Midaregawa Station

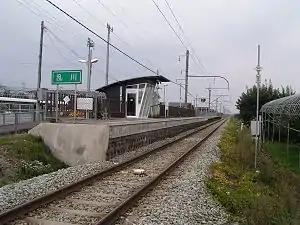
Midaregawa Station, October 2005

is a railway station in the city of Tendō, Yamagata, Japan, operated by East Japan Railway Company (JR East).